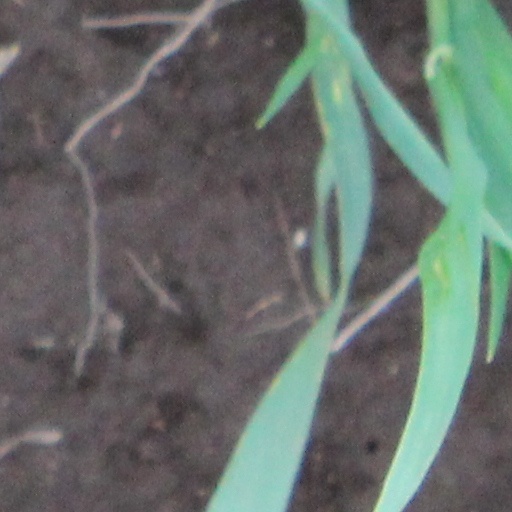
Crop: wheat